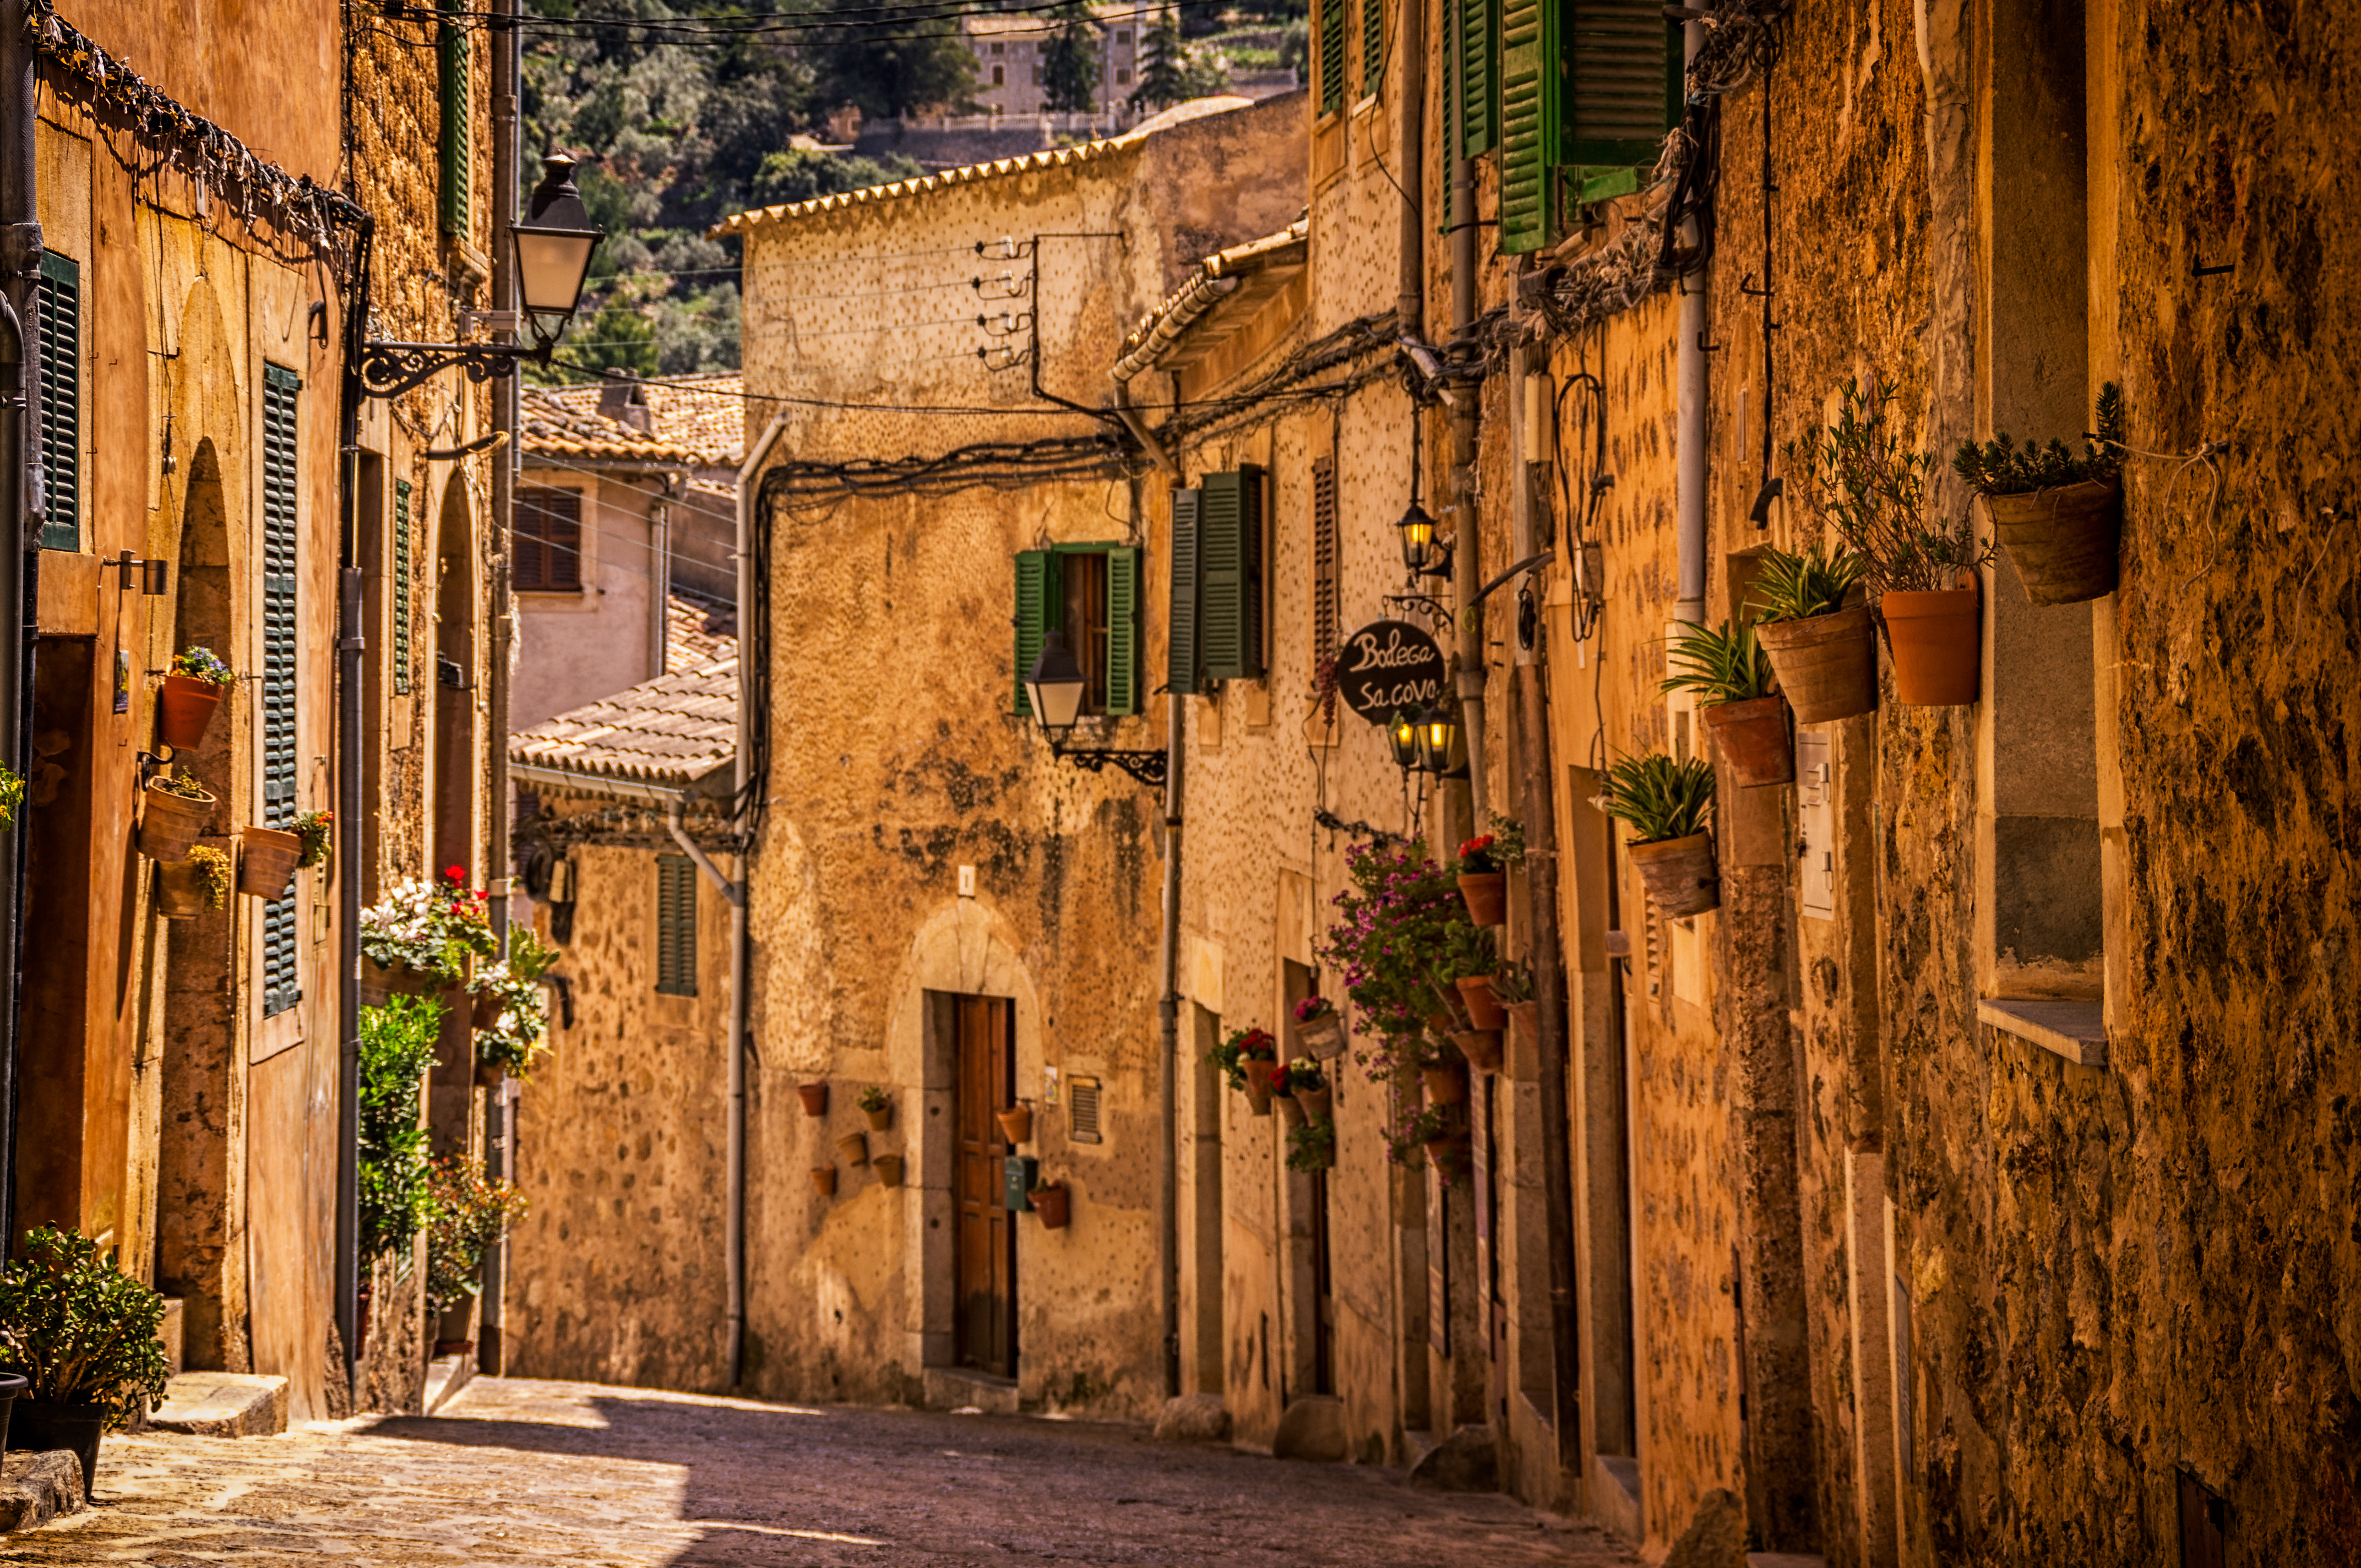
alley, road, town, street, neighbourhood, urban area, house, human settlement, wall, ancient history, infrastructure, village, wood, facade, middle ages